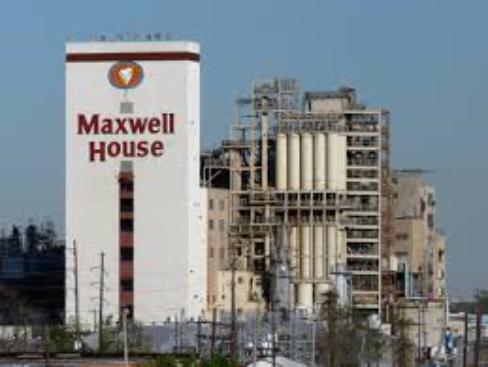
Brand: Maxwell House
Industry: Food